Mariana Victoria of Spain

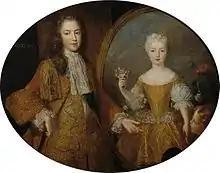
Louis XV and Mariana Victoria double portrait by Alexis Simon Belle.

After the War of the Quadruple Alliance, France and Spain decided to reconcile by engaging the Infanta Mariana Victoria to her first cousin the young Louis XV of France. Organised by Philippe d'Orléans, Regent of France for the 11-year-old Louis XV, the match was part of a wider set of engagements which included the proposal of Philip V's eldest son Infante Louis, Prince of Asturias to Élisabeth d'Orléans, "Mademoiselle de Montpensier" followed by another proposal between Philippine Élisabeth d'Orléans, "Mademoiselle de Beaujolais" to the young Infante Charles.